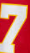
Number: 7